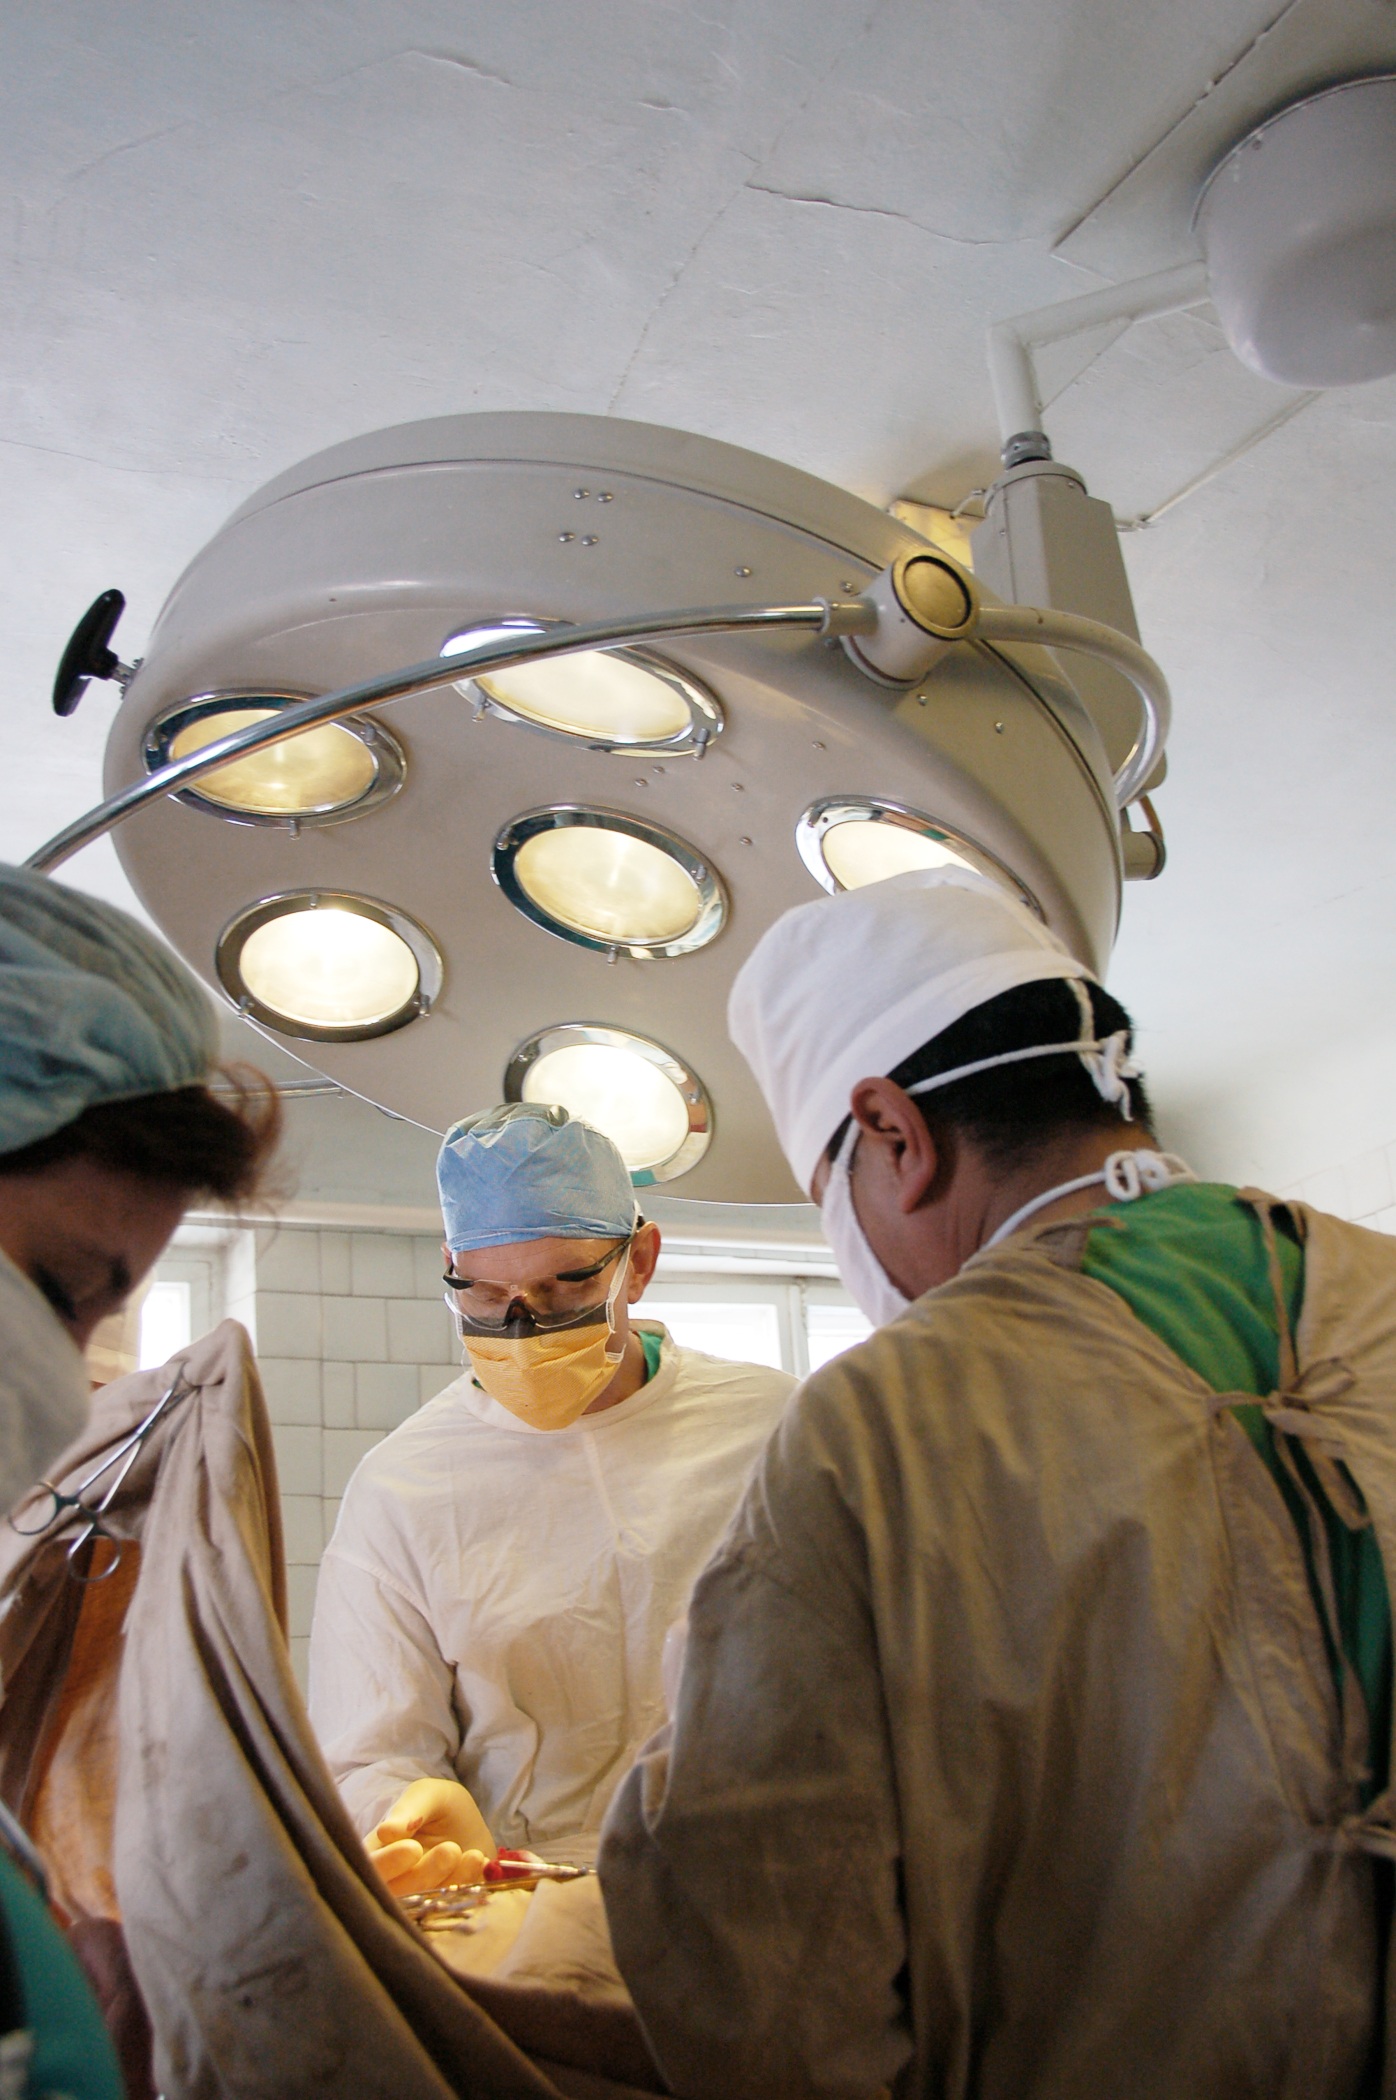
table, person, equipment, human, professional, health, instruments, nurse, medical, surgery, treatment, healthcare, doctors, operation, medical care, operating, surgeons